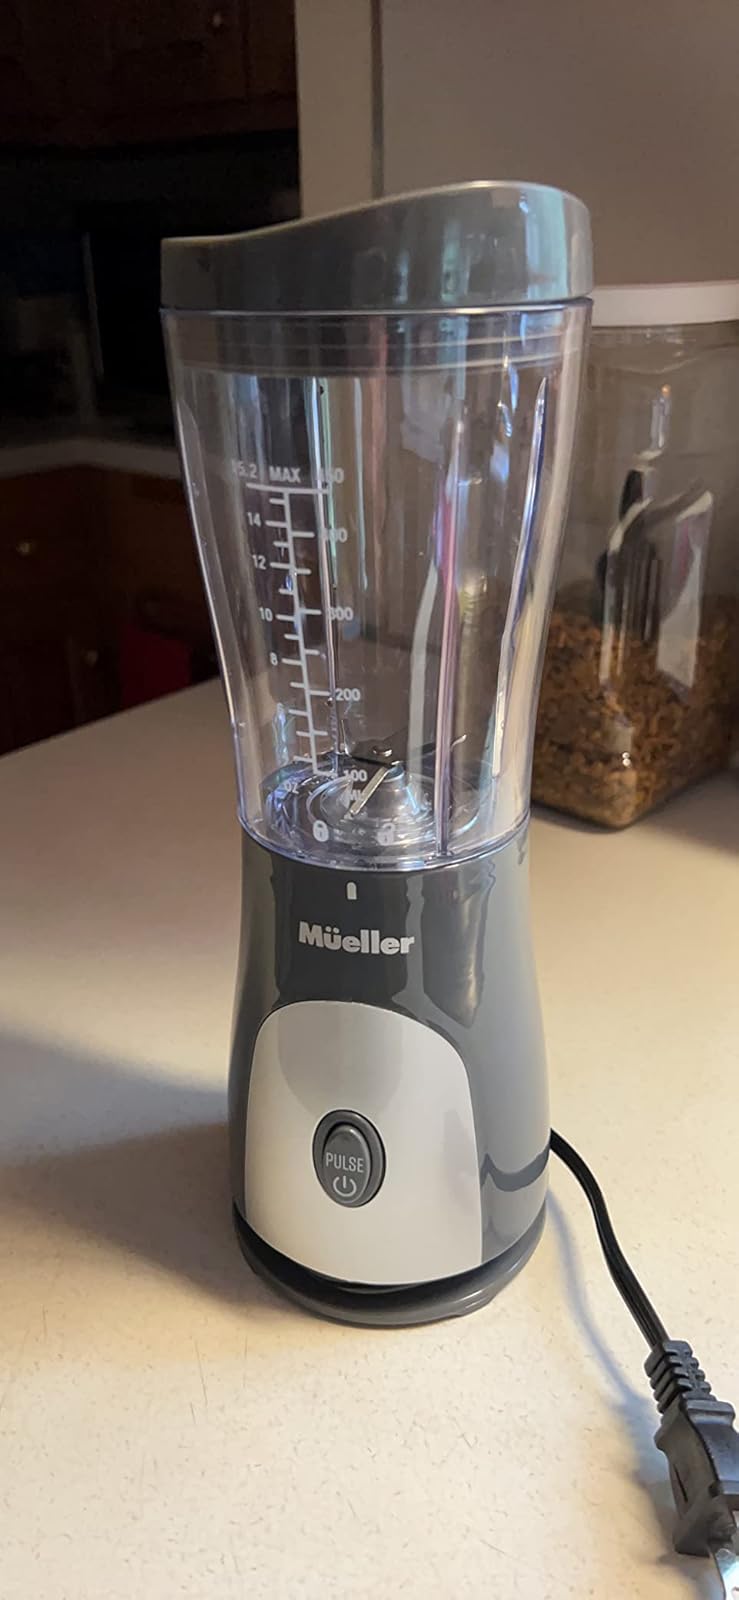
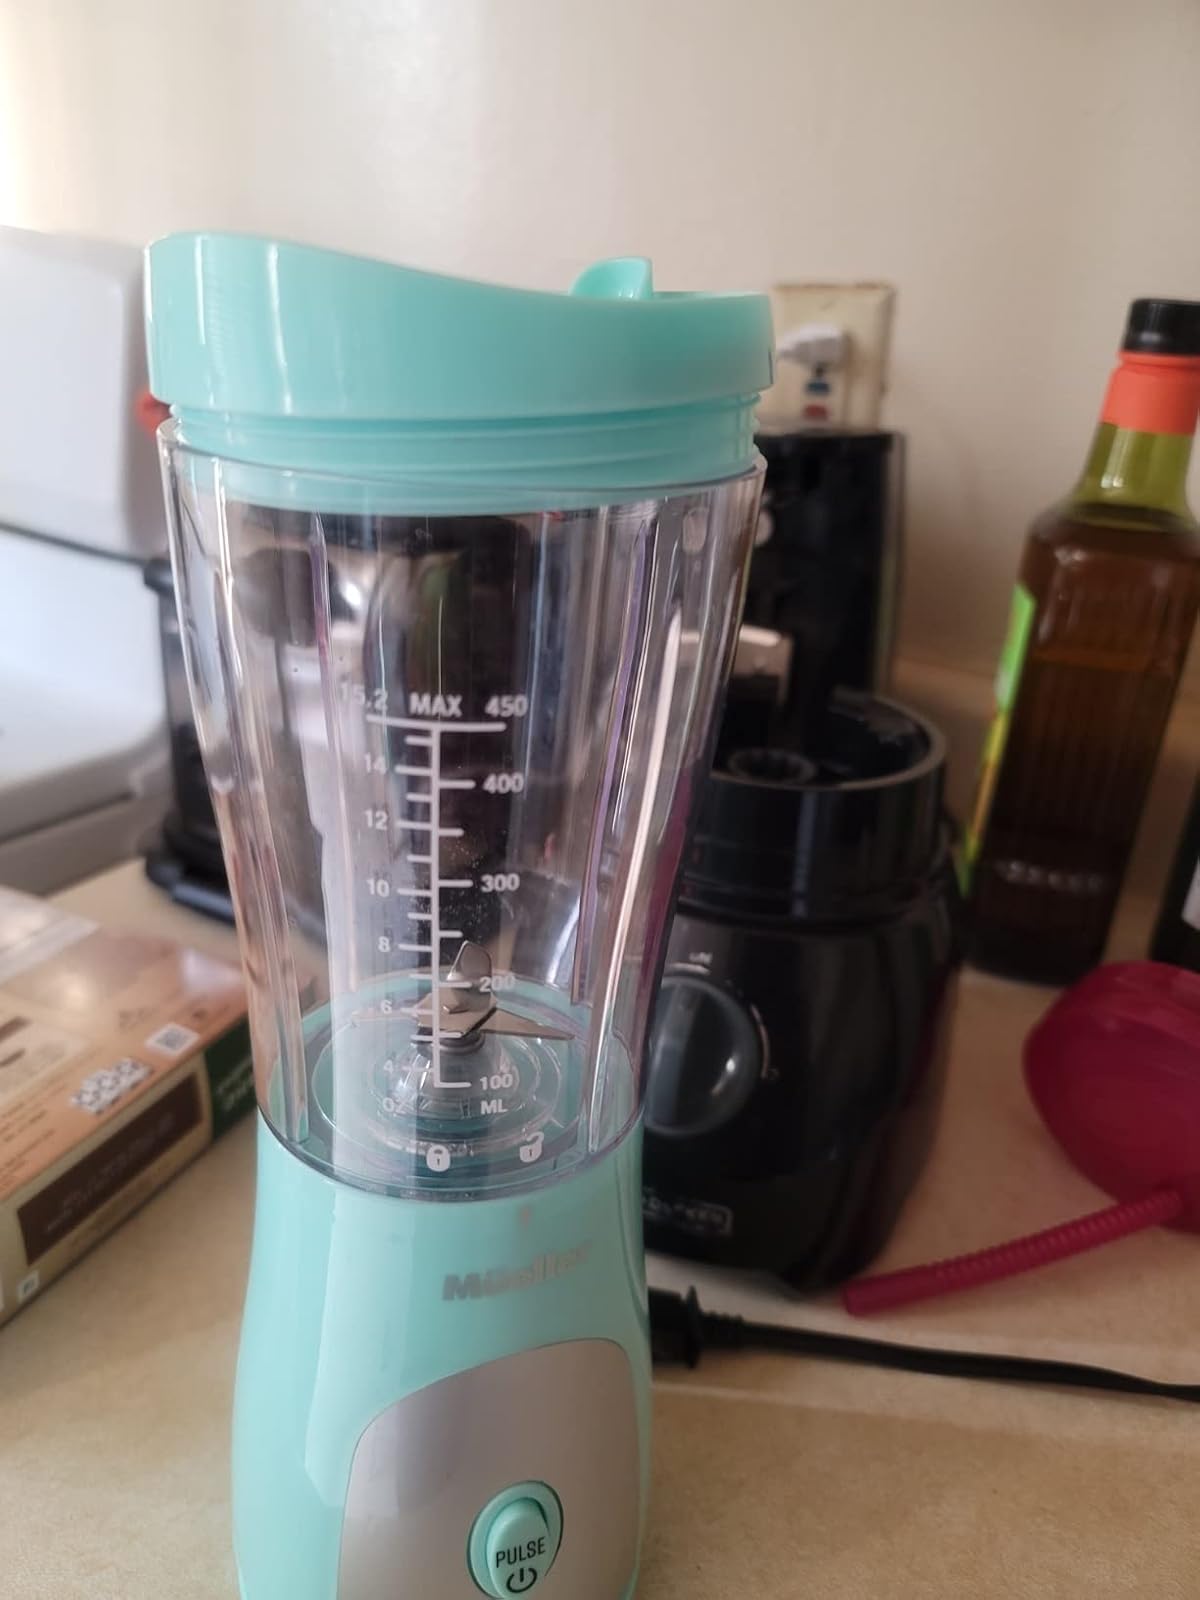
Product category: items_blender
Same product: no